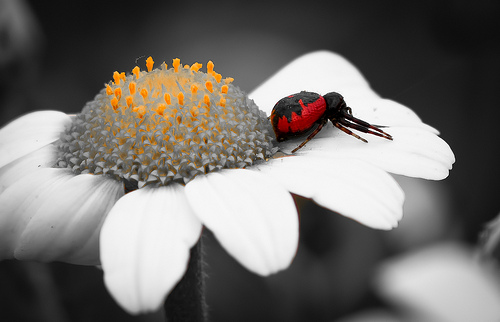
Flower: daisy